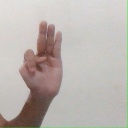
अक्षर: भ